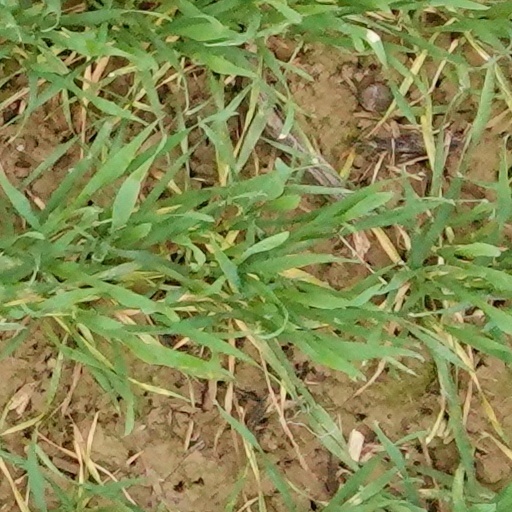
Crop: wheat